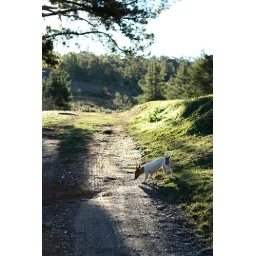
this dog showed us around the ghost town that is hill end